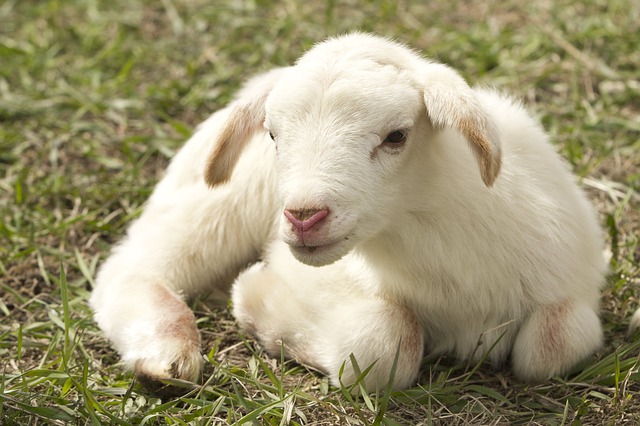
Label: pecora